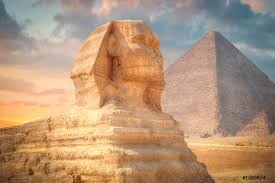
Landmark: Pyramids of Giza